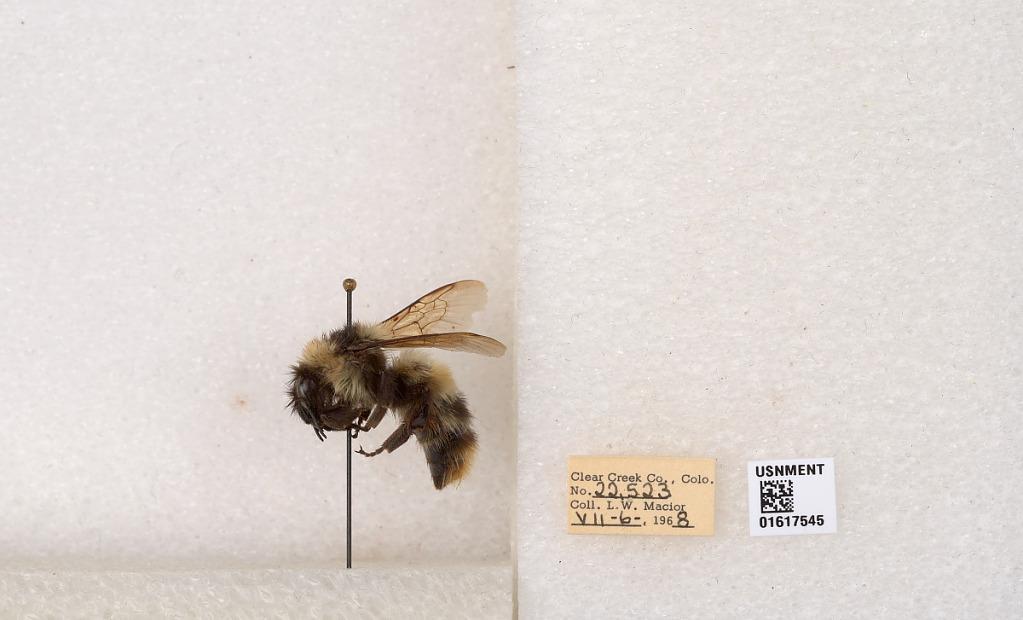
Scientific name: Bombus kirbyellus
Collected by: L. Macior
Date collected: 1968-7-6
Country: United States
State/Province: Colorado
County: Clear Creek
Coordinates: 39.6891, -105.644